Saints and Sinners (1962 TV series)

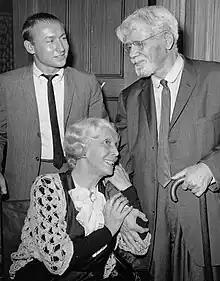
Nick Adams, Lili Darvas and Paul Muni in "A Shame for the Diamond Wedding".

Saints and Sinners is an American television drama that was broadcast on NBC September 17, 1962 - January 28, 1963. The program starred Nick Adams as newspaper reporter Nick Alexander. "Saints and Sinners" was created by Adrian Spies, who worked as a journalist before becoming a screenwriter.